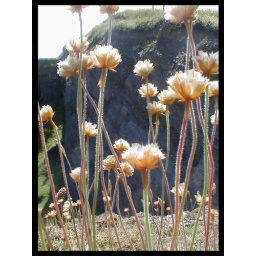
beach near my house has weird pink and black moths and these flowers :D